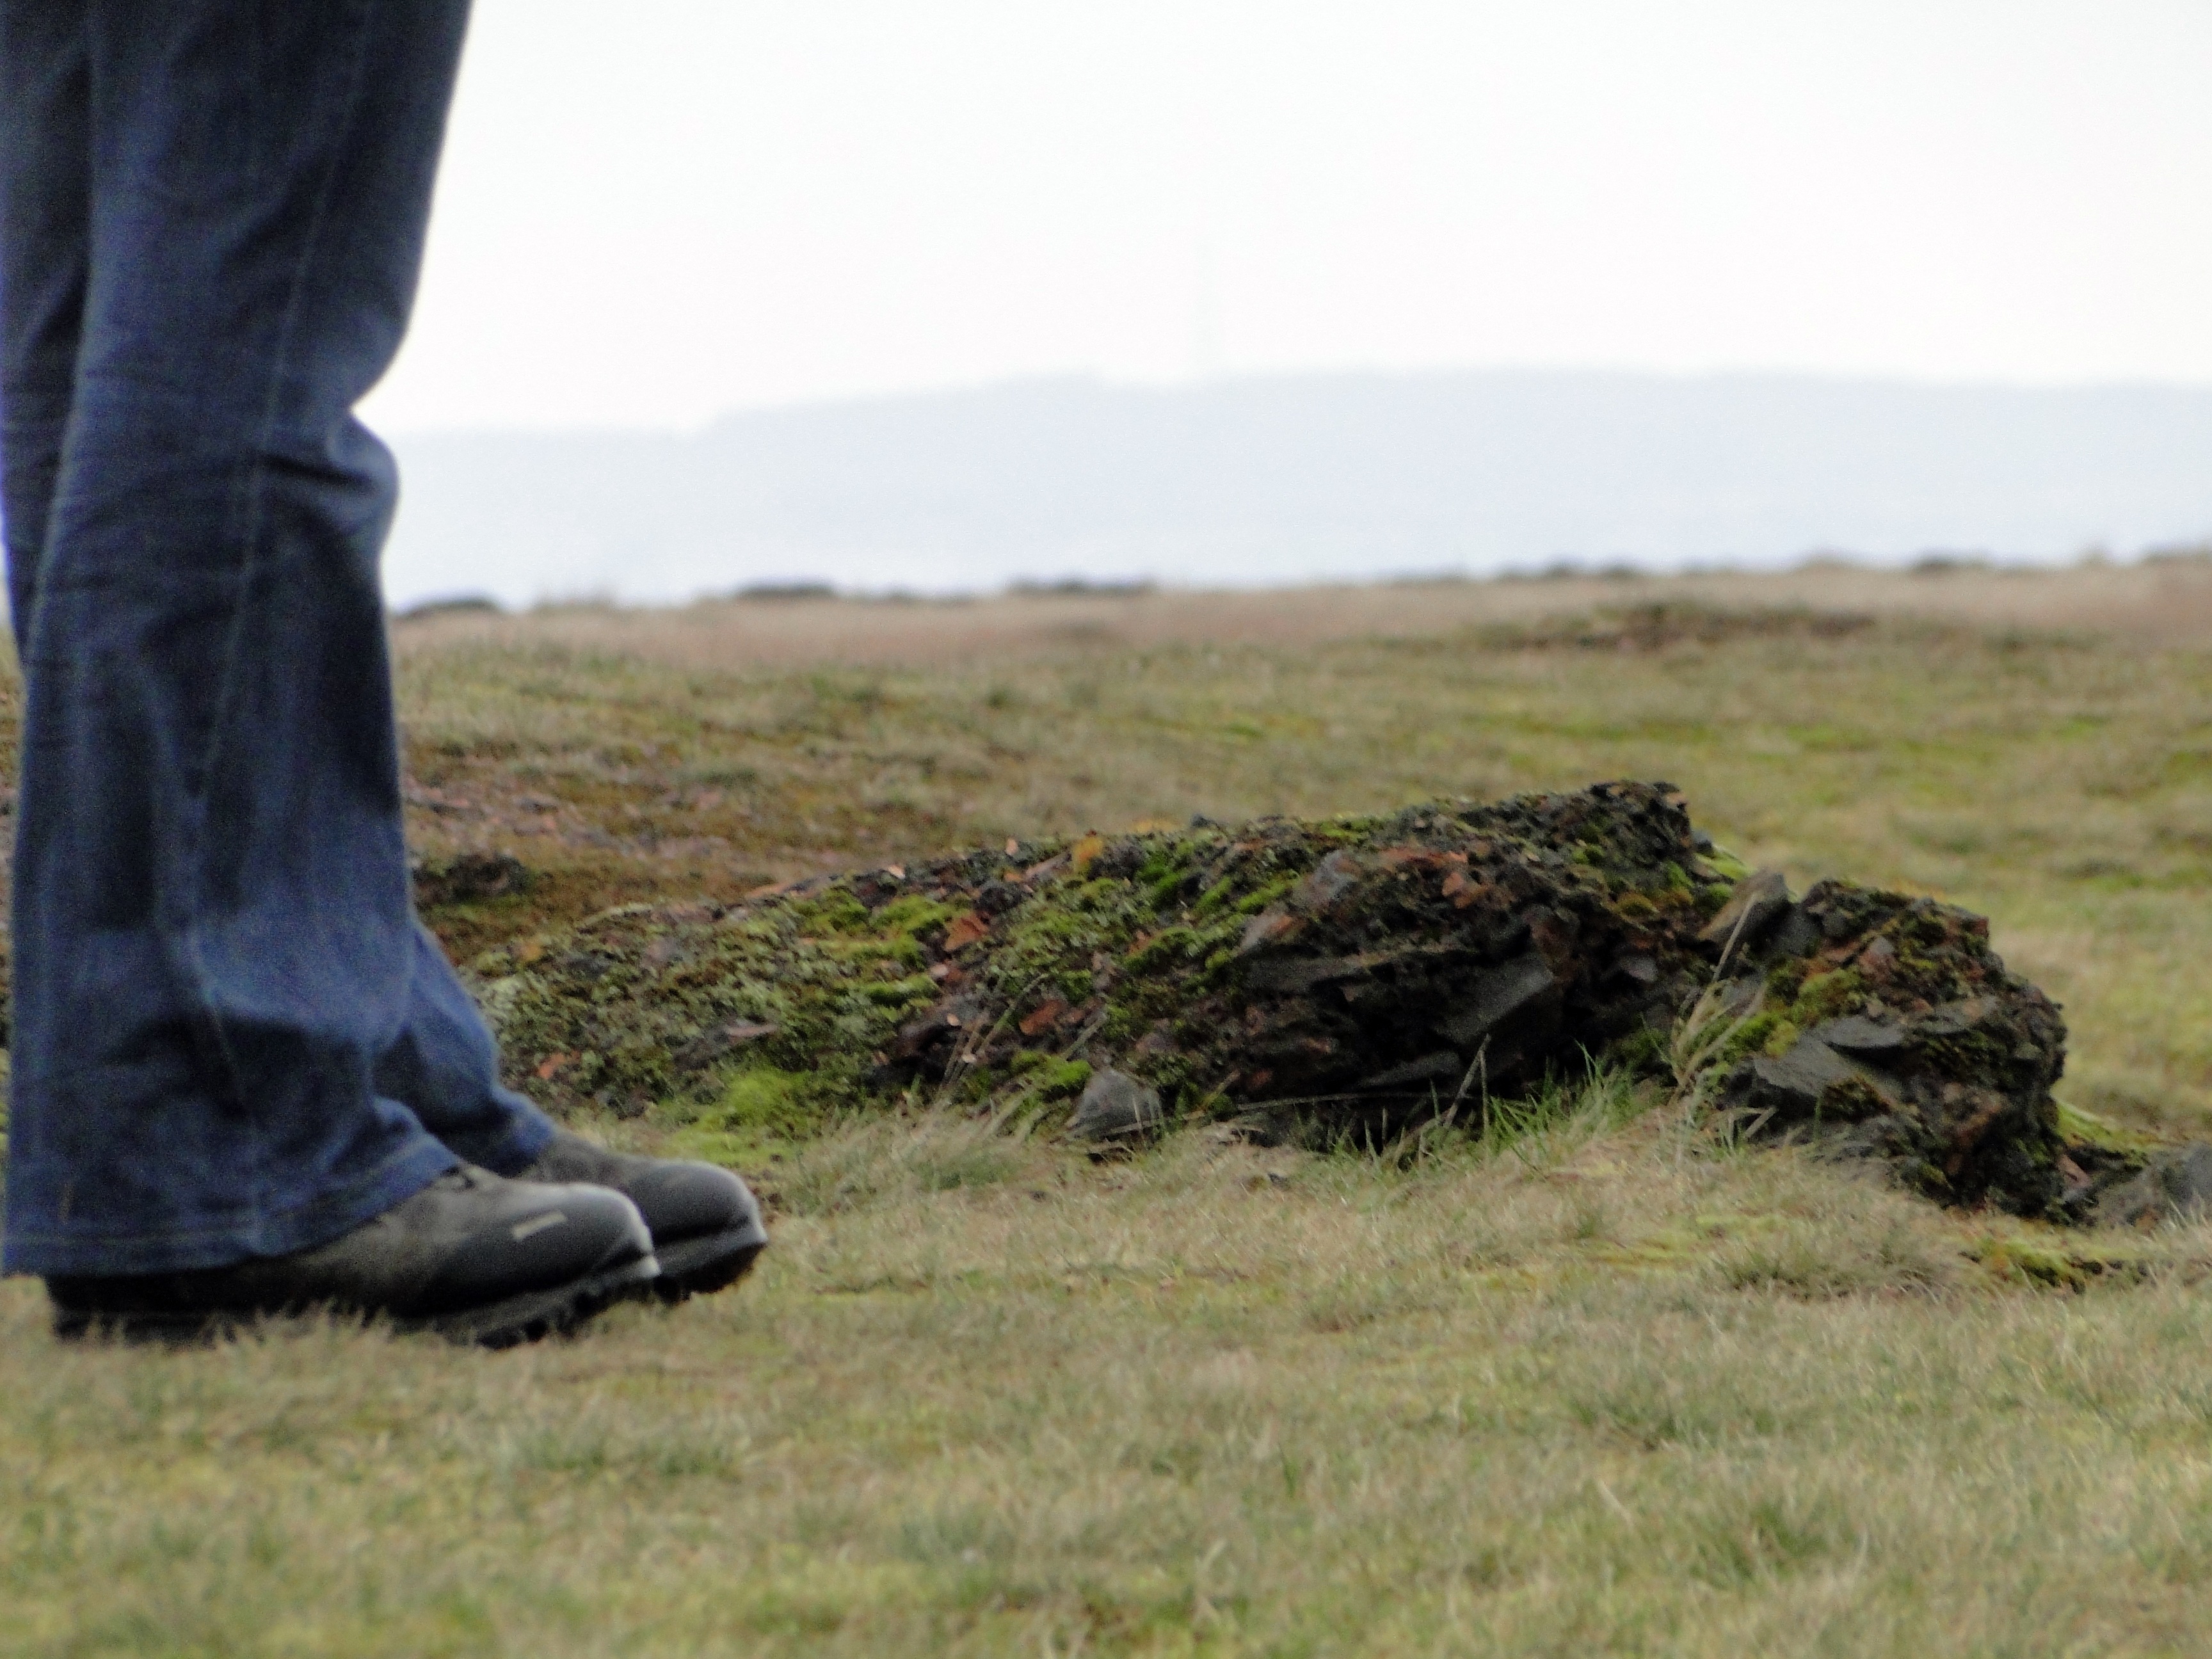
landscape, nature, grass, marsh, wetlands, swamp, lawn, dawn, hike, rest, lonely, terrain, hiking shoes, england, moor, loneliness, wide, moorland, grasses, nature conservation, nature reserve, swampy